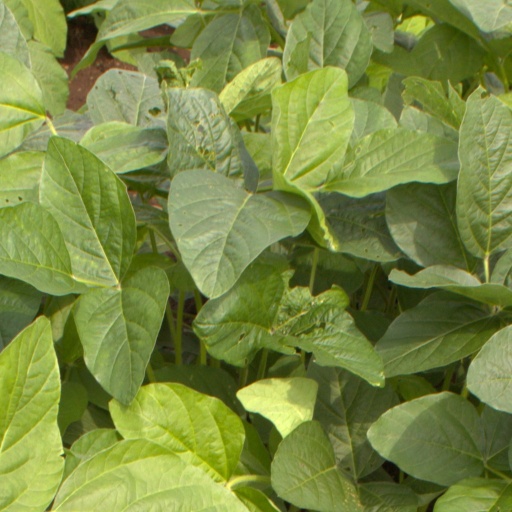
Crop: soybean